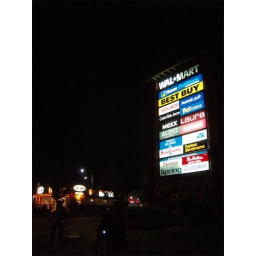
Proud partners in our Ccommunity (as the sign says)... or... Proud partners taking from our community. Big box retail in the ghostly night.